Fahd bin Saud Al Saud

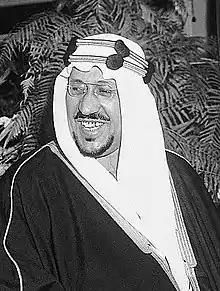
King Saud, father of Prince Fahd

Prince Fahd was born in 1923 as the first son of the future King Saud. His mother was Munirah bint Saad bin Saud Al Saud, granddaughter of Saud bin Faisal bin Turki, who was the brother of Abdul Rahman bin Faisal, grandfather of King Saud. Thus, Prince Fahd's parents were second cousins.